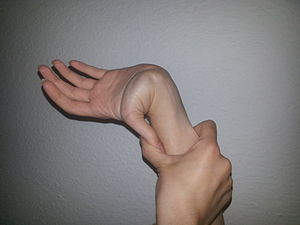
Hypermobilitet
Eksempel på hypermobilitet.
Hypermobilitet hos et menneske medfører, at det kan overstrække sine led, f.eks. bøje så meget bagud i fingerled, at den yderste fingerspids kan komme til at stå lodret i forhold til den bordplade, som håndfladen hviler mod. Hos nogle kan håndledet bukke så meget indad, at tommelfingerspidsen kan bringes til at berøre underarmen. Nogle kan overstrække knæene så meget, at benene danner en bue bagud: De såkaldte sabelknæ. Nogle kan overstrække albueledene tilsvarende meget bagud. Nogle kan uden videre gå i spagat eller med strakte knæ lægge håndfladerne på gulvet foran fødderne.